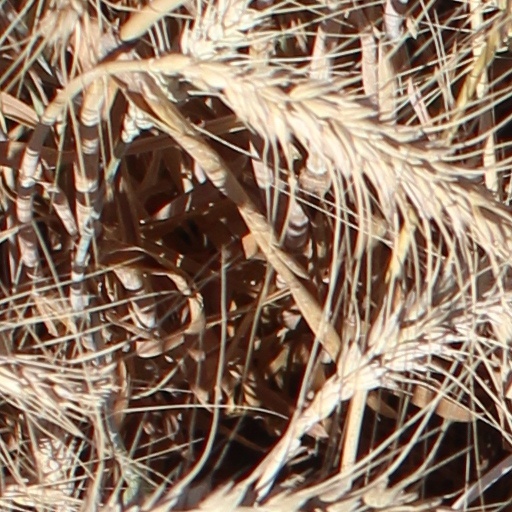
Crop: wheat